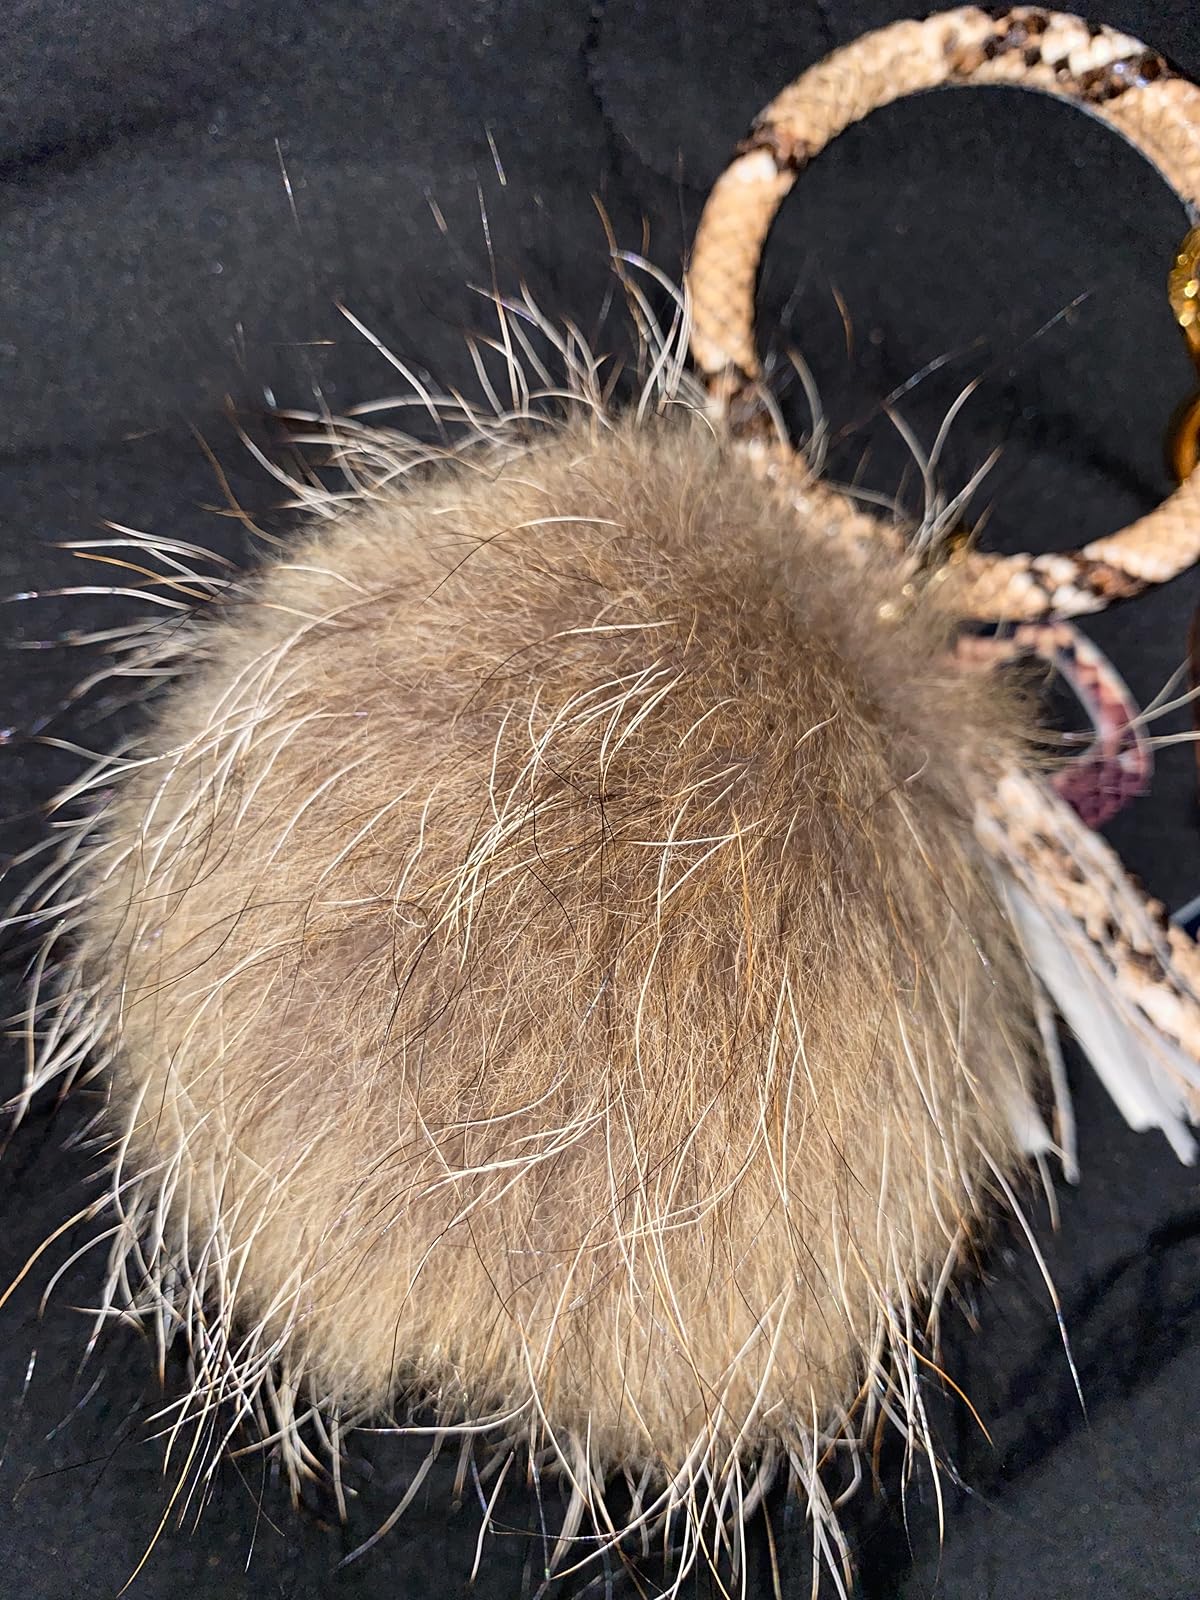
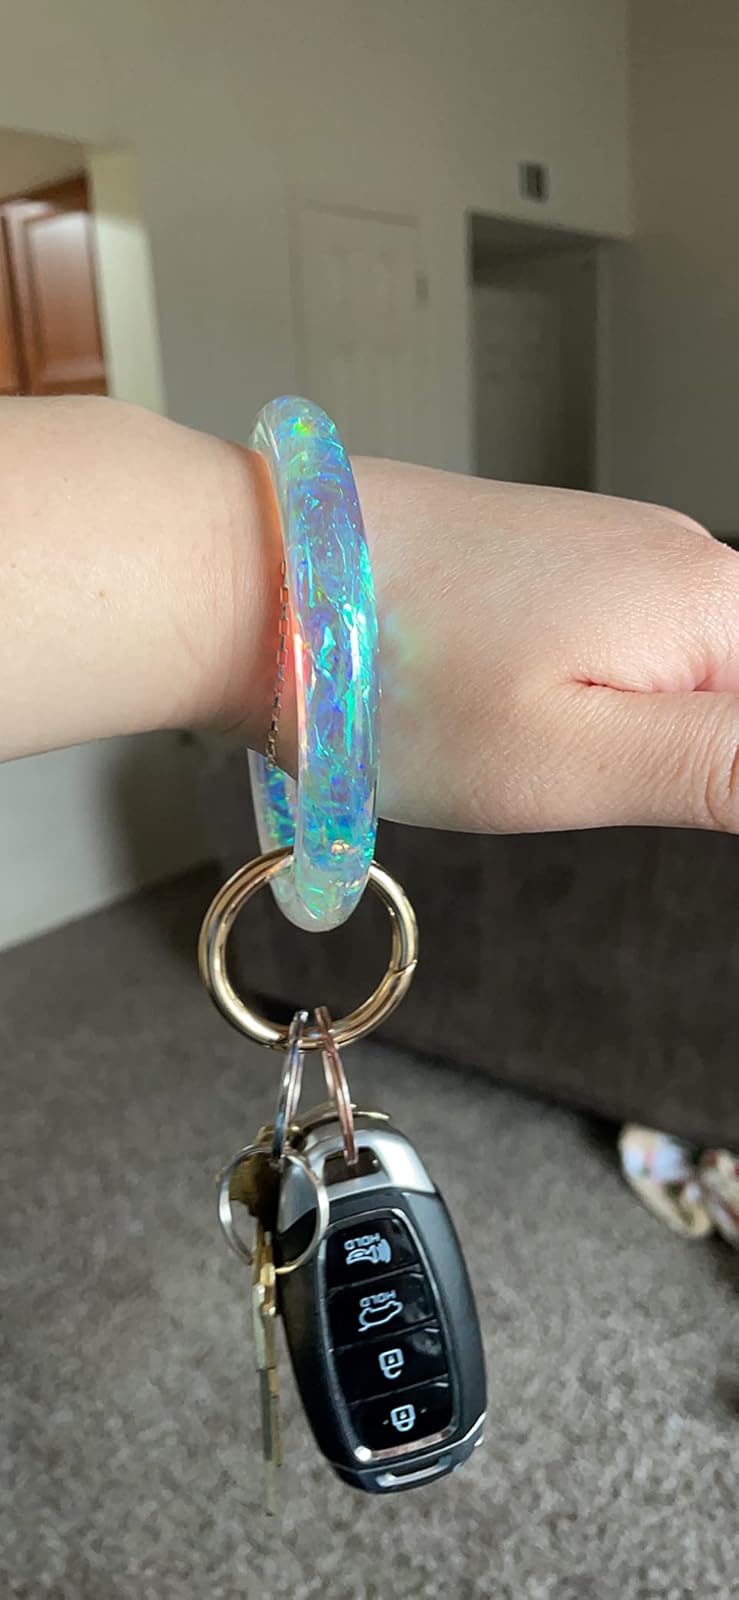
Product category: accessories_keychain
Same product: no